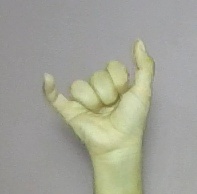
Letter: ya